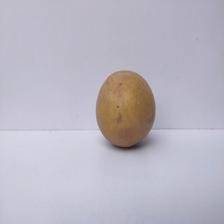
Size: Large